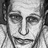
Emotion: sad